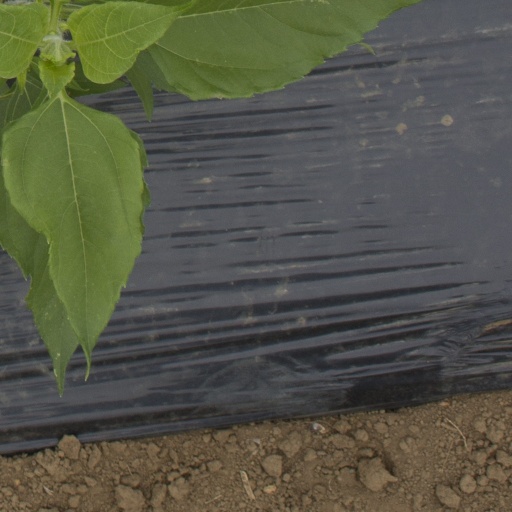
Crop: Jerusalem artichoke